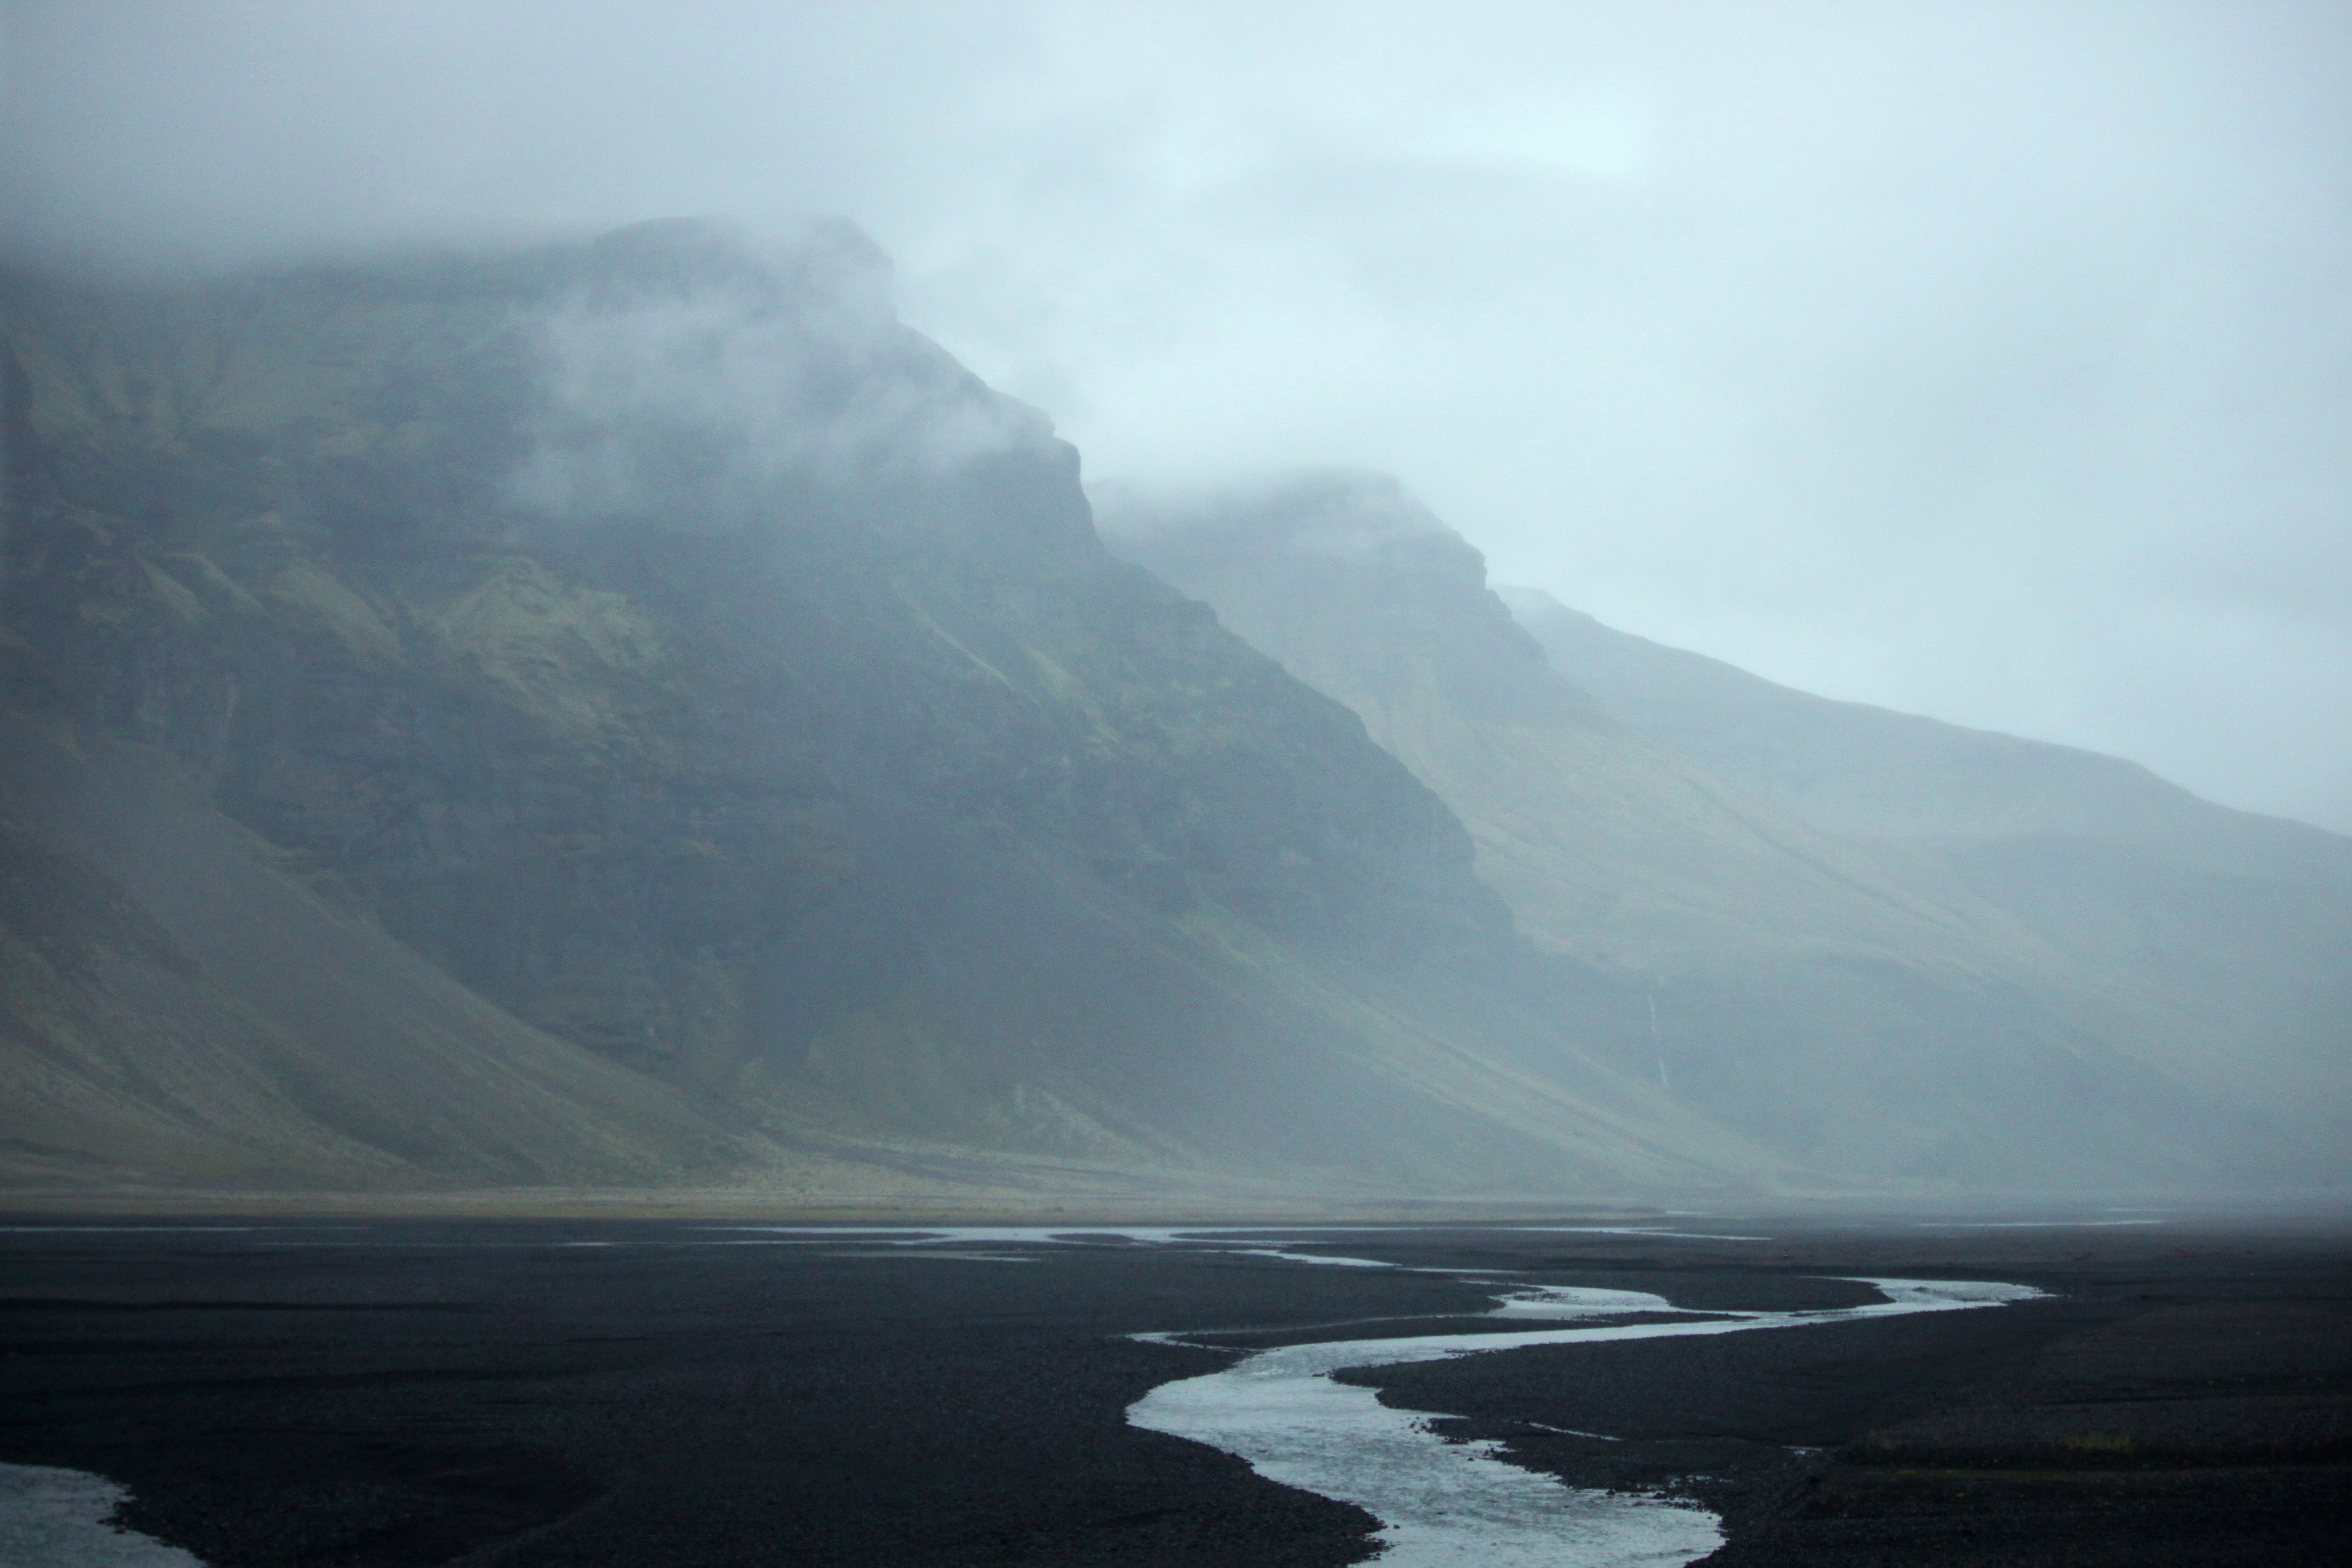
sea, coast, horizon, mountain, cloud, fog, mist, morning, hill, desert, lake, dawn, river, mountain range, stone, fjord, iceland, highland, plateau, fell, loch, showers, landform, geographical feature, atmospheric phenomenon, mountainous landforms